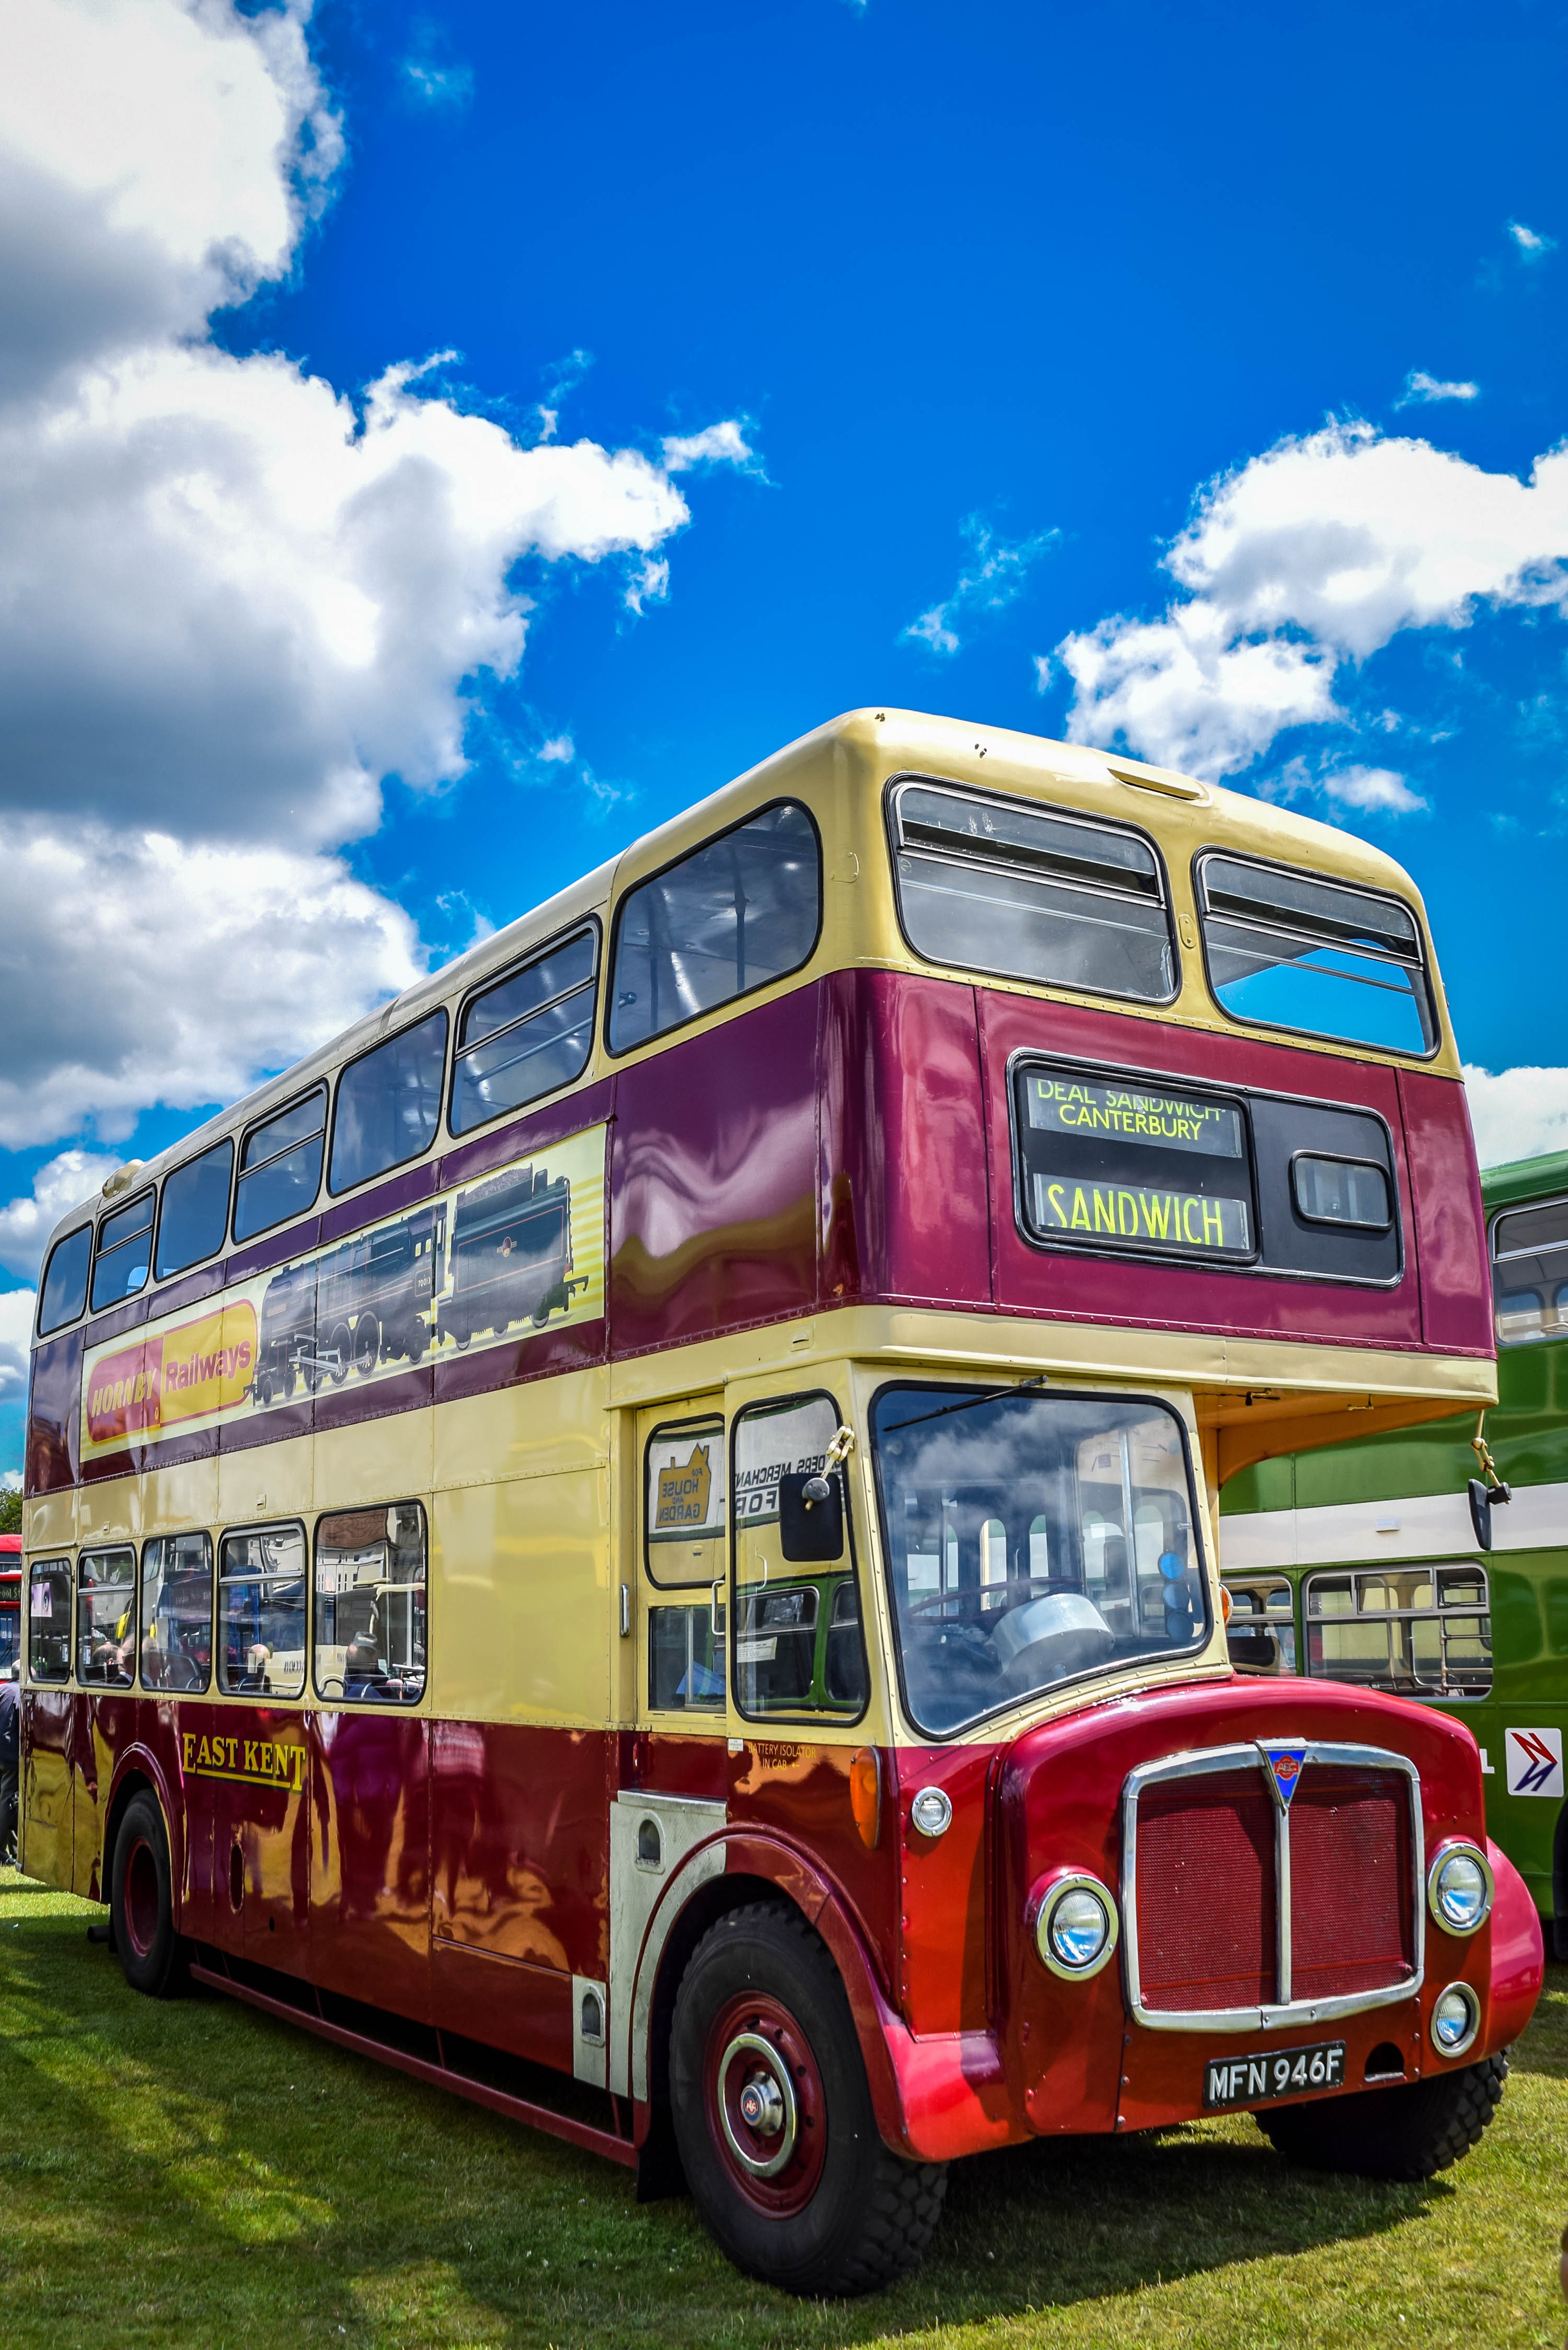
retro, travel, transport, vehicle, public transport, bus, design, british, classic, portsmouth, double decker bus, land vehicle, mode of transport, tour bus service